Hunger (1966 film)

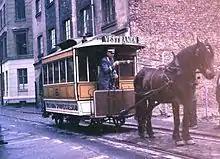
A heritage horsecar of the Oslo Tramway being used during the filming of "Hunger"

The film was nominated for the Palme D'Or and won the Bodil Award for Best Danish Film in 1967. For his leading role, Oscarsson won Best Actor awards at the 1966 Cannes Film Festival, the Best Actor award at the 4th Guldbagge Awards, 1967 Bodil Awards and the USA's National Society of Film Critics award for Best Actor in 1968. The film was also selected as the Danish entry for the Best Foreign Language Film at the 39th Academy Awards, but was not accepted as a nominee.